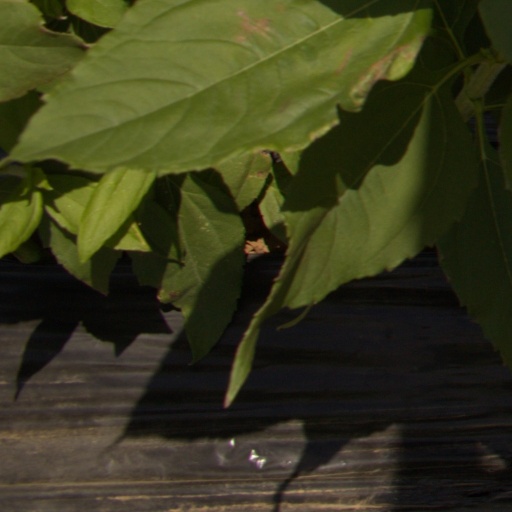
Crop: Jerusalem artichoke